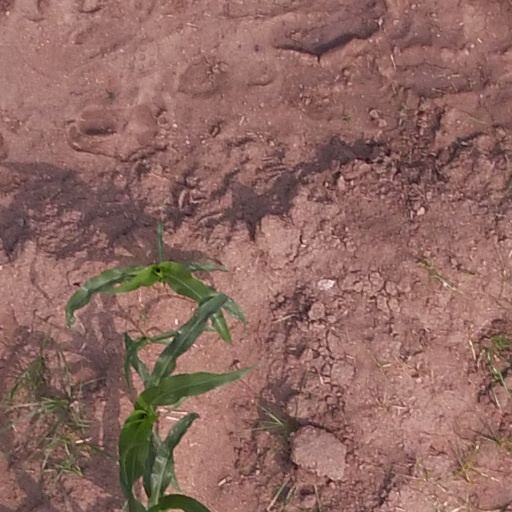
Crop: maize; corn